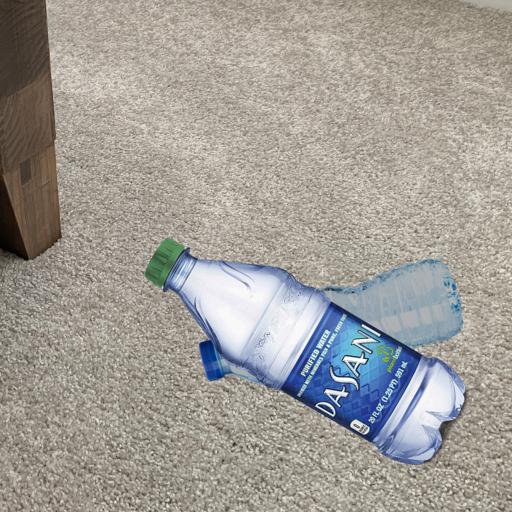
Label: bottles